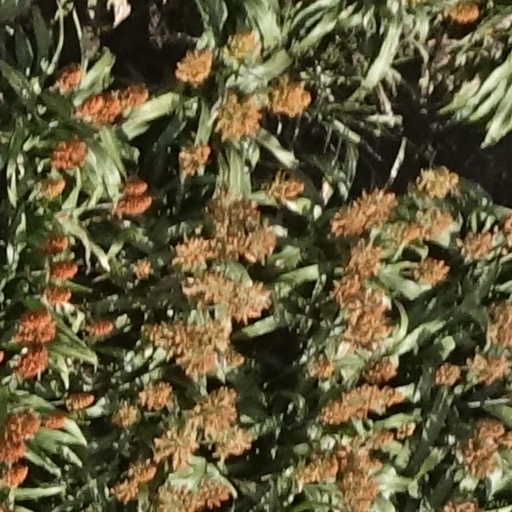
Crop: sorghum